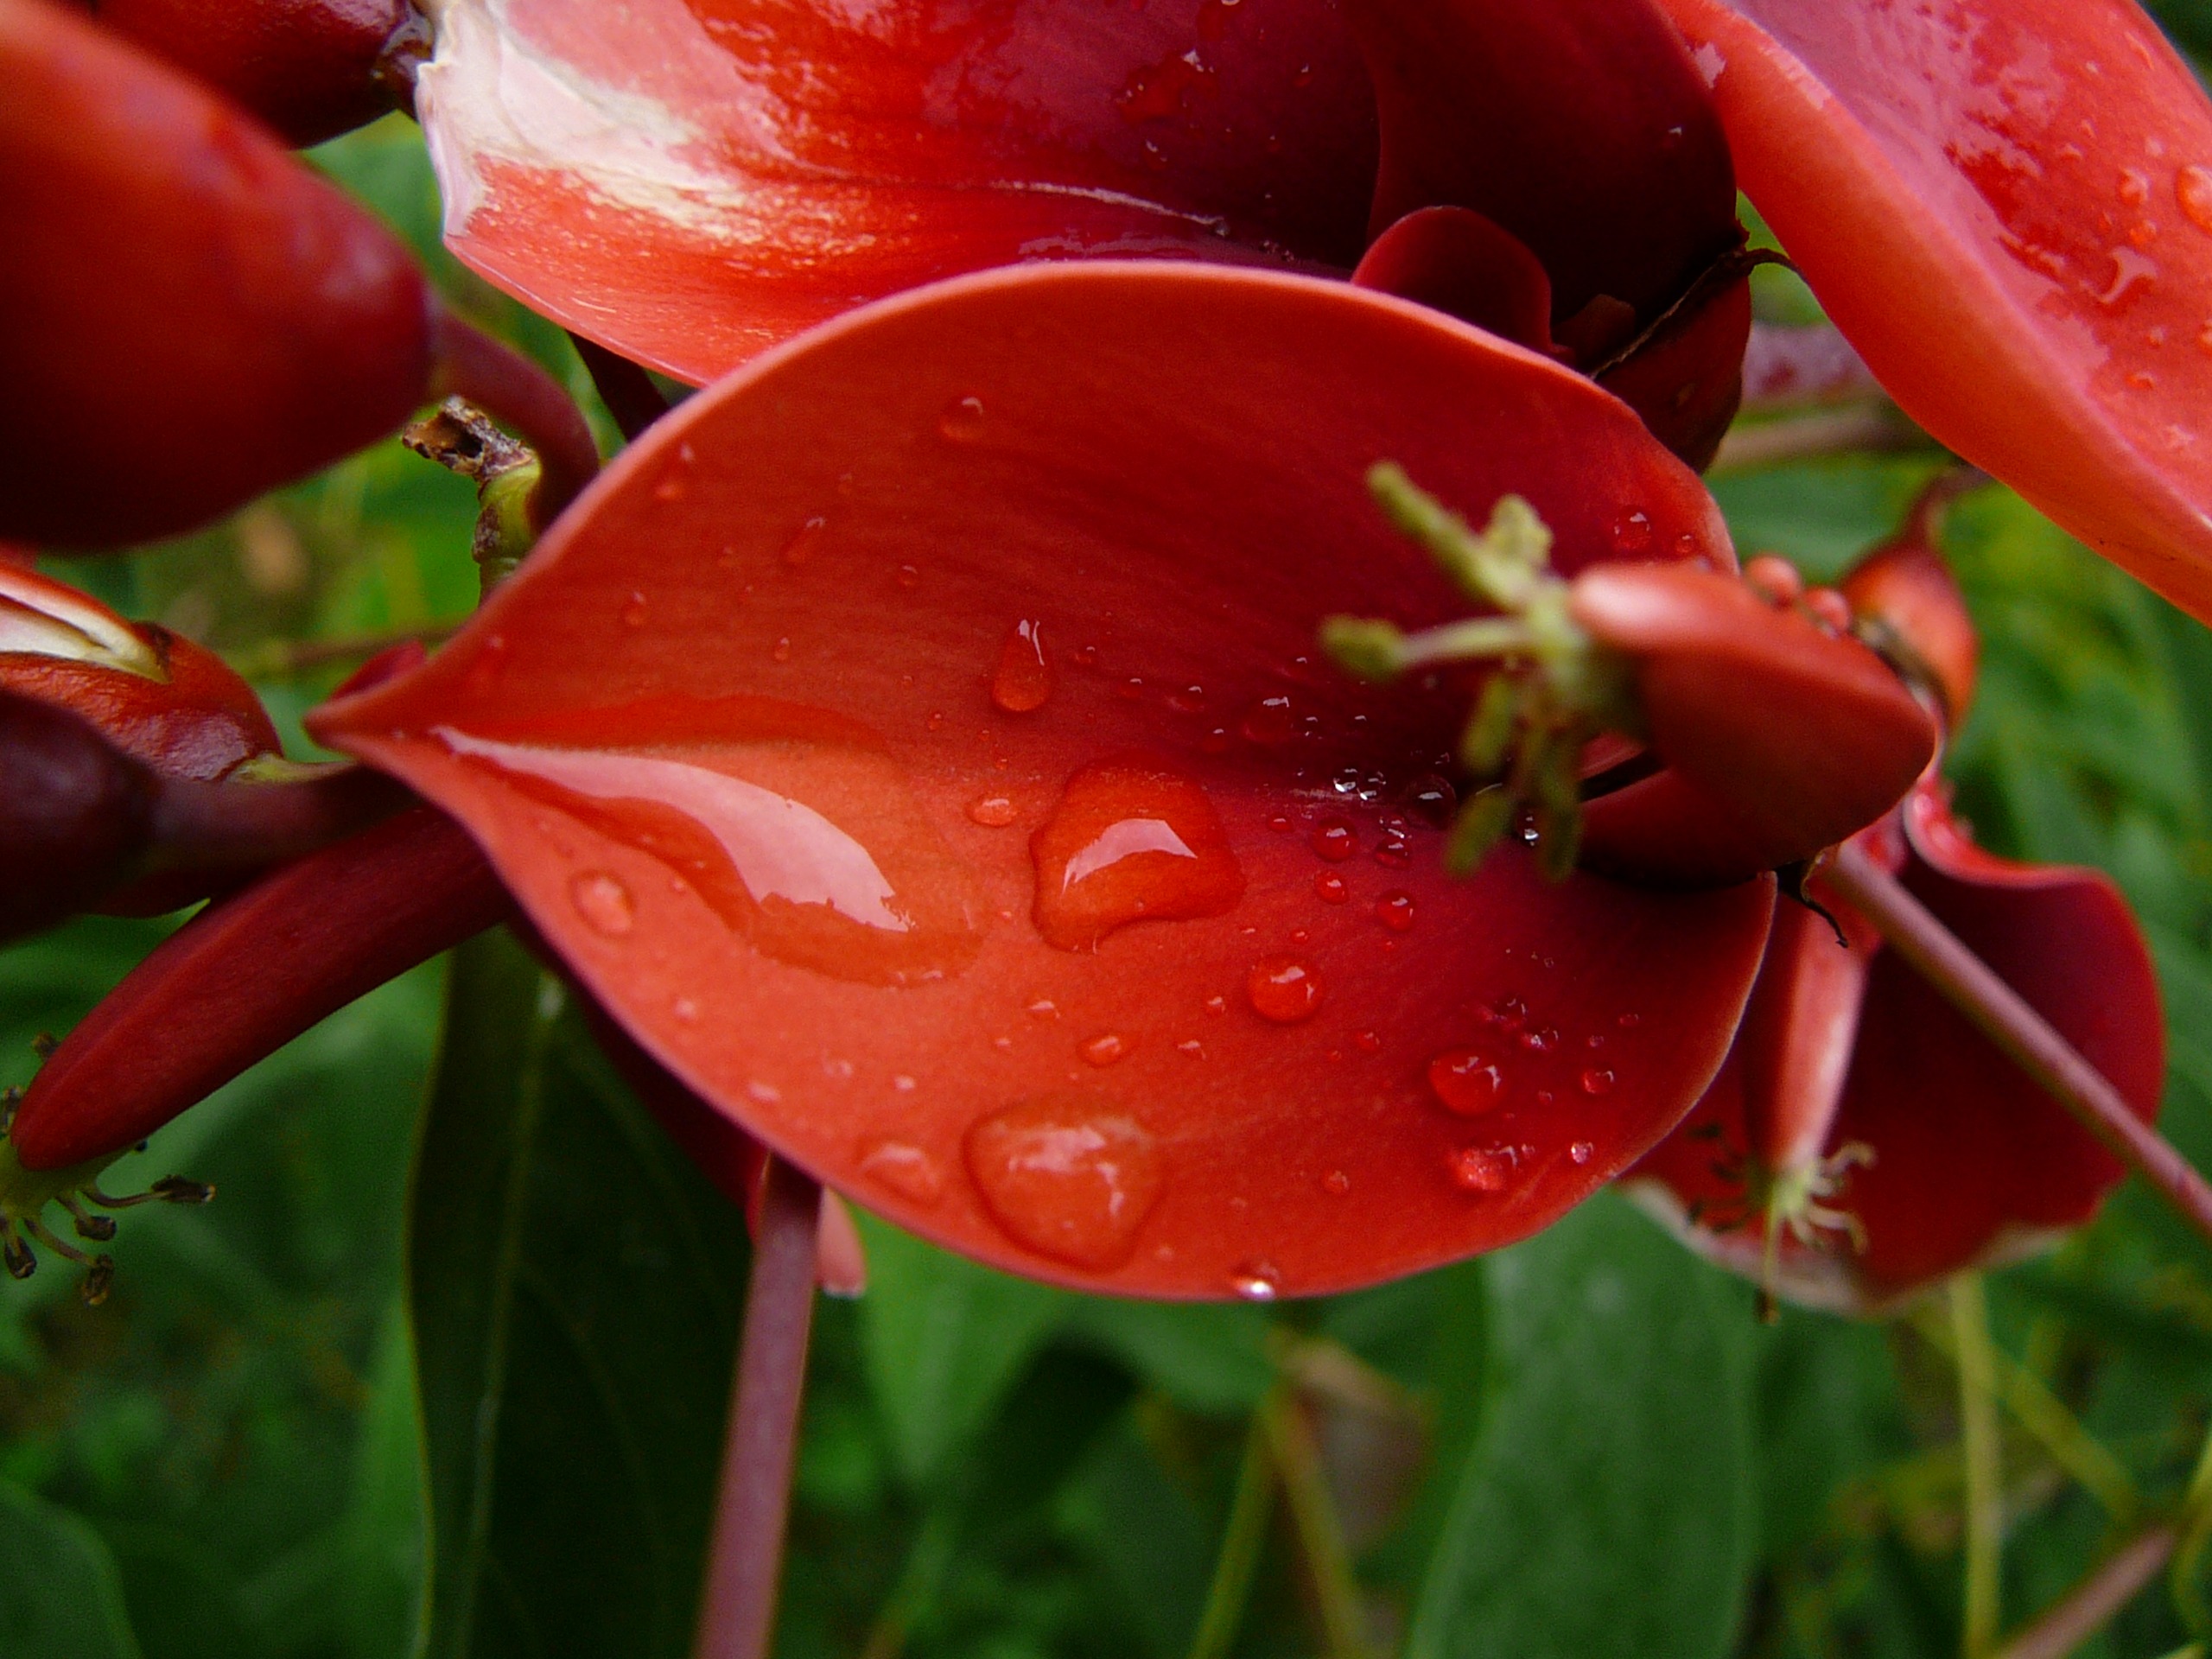
plant, flower, petal, food, red, produce, botany, blooming, flora, delicate, macro photography, flowering plant, plant stem, land plant, flower korallina